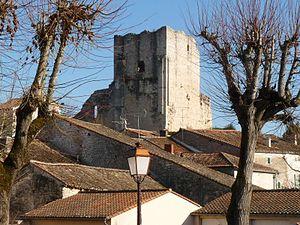
donjon de Marthon vu du centre bourg, Charente, France
Marthon est une commune du Sud-Ouest de la France située dans le département de la Charente.
Le département de la Charente est une terre de tradition culturelle et littéraire.
Le château de Marthon est situé dans la commune de Marthon dans la Charente ; il n'en reste que le donjon, anciennement appelée Tour du Breuil.